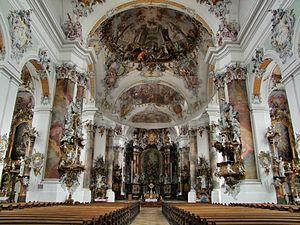
L'abbaye bénédictine d'Ottobeuren, dédiée à saint Alexandre et saint Théodore, a été fondée en 764 par Silach, un noble de l'époque carolingienne. Mille ans plus tard, elle était assez riche pour s'offrir un des plus beaux édifices baroques de Bavière. Elle est basilique mineure depuis 1926 et fait partie de la congrégation bénédictine de Bavière.
La Basilique Saint-Alexandre-et-Saint-Théodore est l'église de l'abbaye bénédictine d'Ottobeuren située à Ottobeuren dans l'Arrondissement d'Unterallgäu. L'église de l'ancienne abbaye impériale, de par son intérieur baroque tardif, est un des hauts lieux de la route baroque de Haute-Souabe. Contrairement à l'usage, l'église Saint-Alexandre-et-saint-Théodore n'est pas orientée vers l'Est, mais vers le Sud. D"abord abbatiale, elle appartient depuis 1804 au Land de Bavière. En 1926, le pape Pie XI lui décerne le titre honorifique de basilique mineure. L'église est dédiée à Théodore Tiron et à Alexandre de Rome, l'un des sept fils de Félicité de Rome.